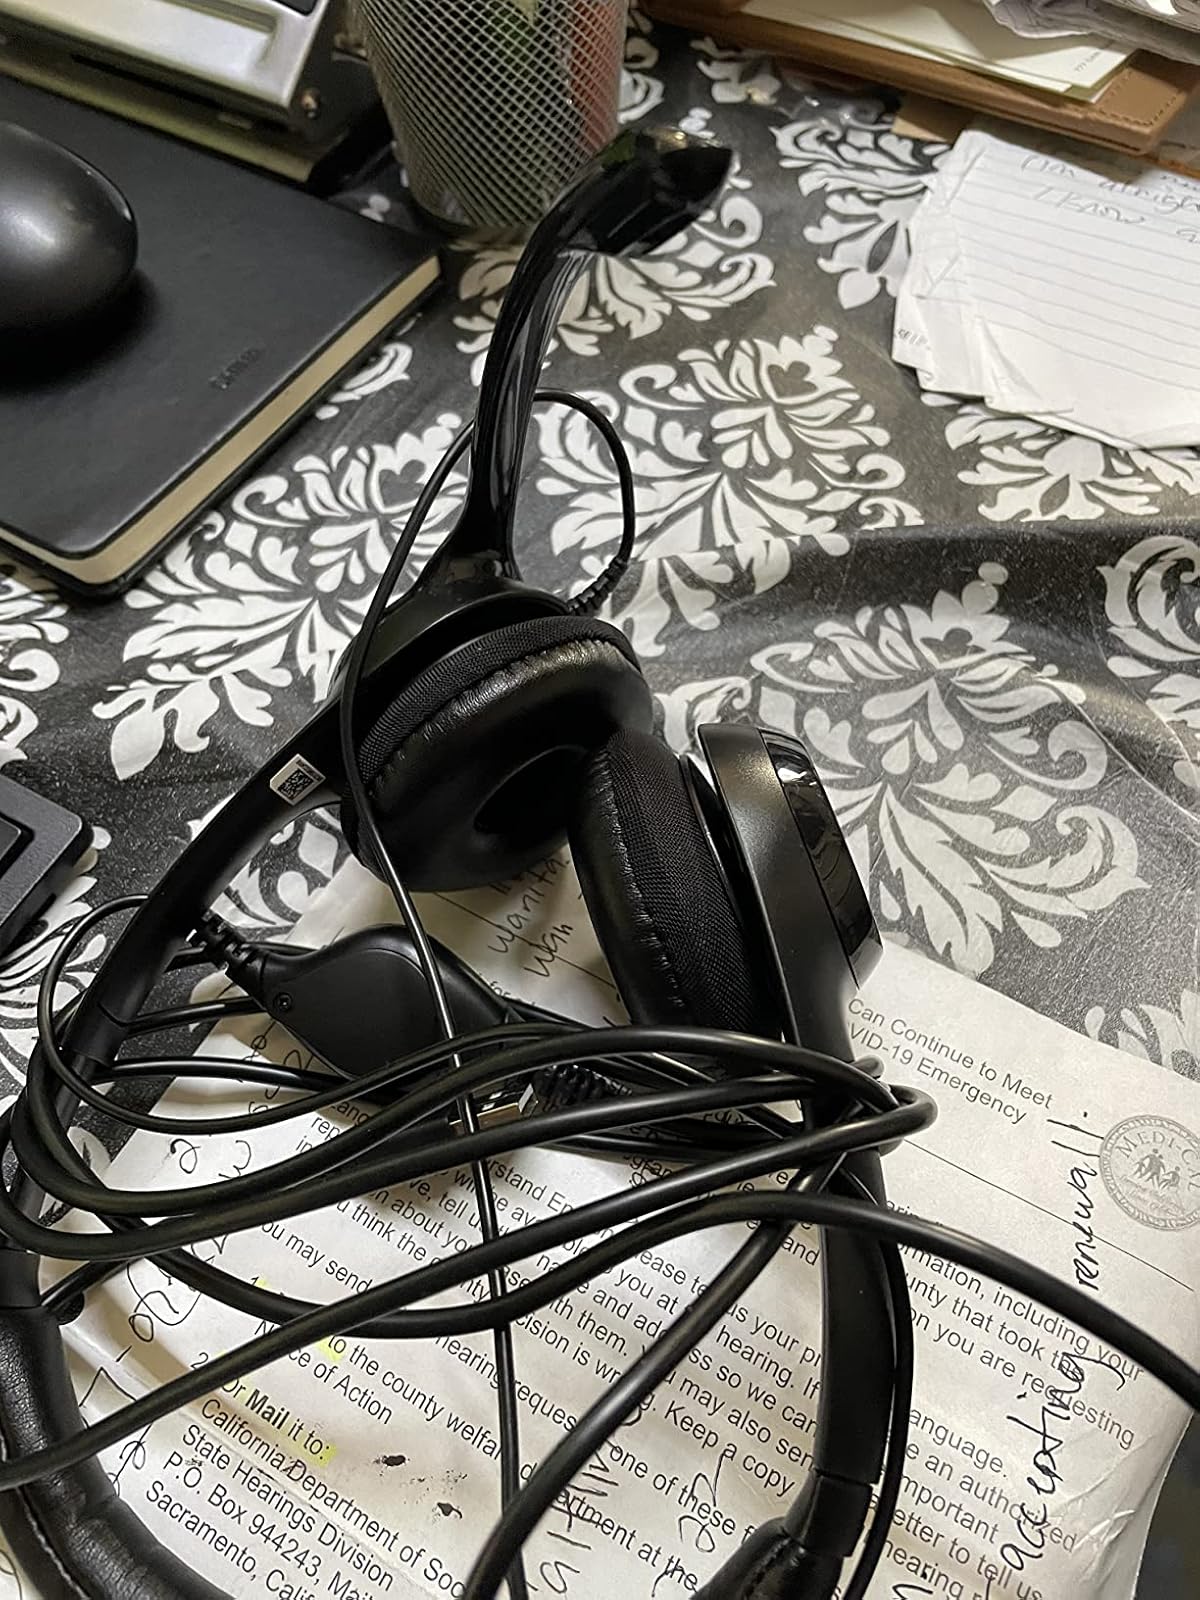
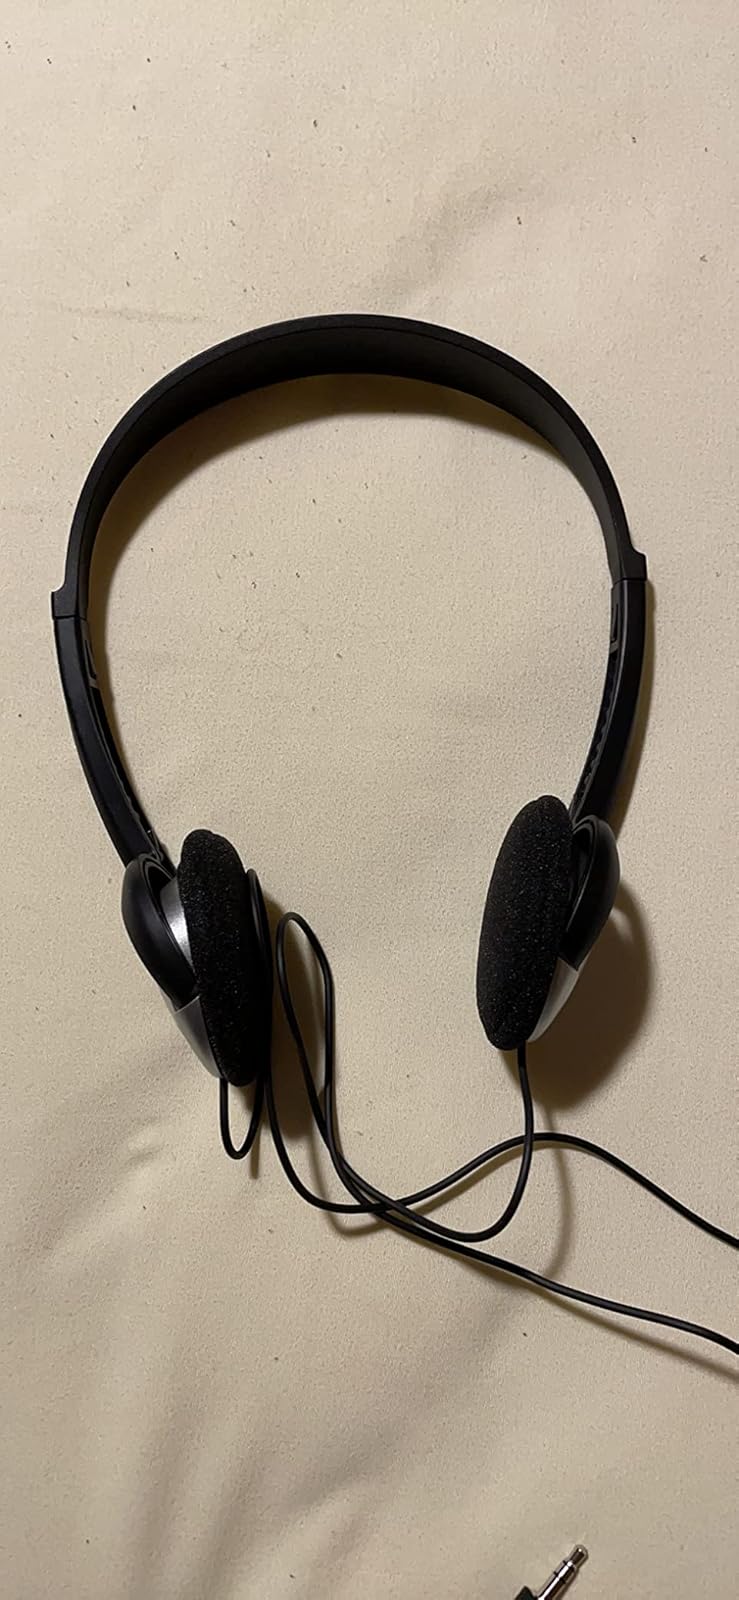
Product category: headphones
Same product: no